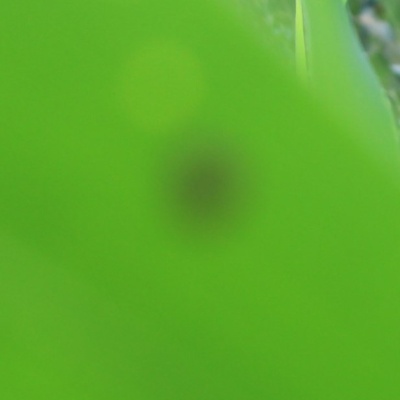
Crop: Maize
Condition: leaf beetle